Adam Wakeman

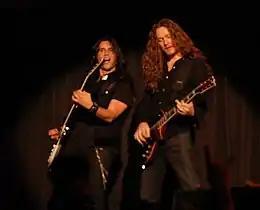
Wakeman (right) performing in 2011

With over 200 pieces of music composed for several production music libraries, Wakeman started www.theperfectmusiclibrary in 2010 representing and creating music for film, television and media. As director of the company, he has placed music across most major TV networks including the BBC, ITV and Sky.